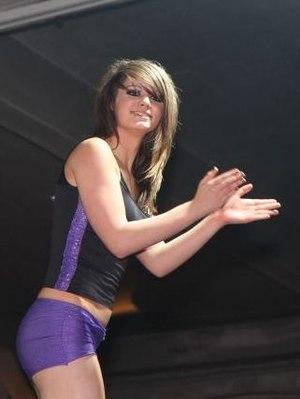
Saraya-Jade Bevis née le 17 août 1992 à Norwich est une ancienne catcheuse anglaise. Elle travaille actuellement à la World Wrestling Entertainment, dans la division SmackDown Live, sous le nom de Paige.